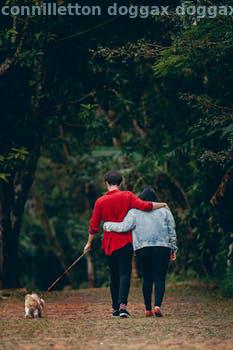
Label: Watermark